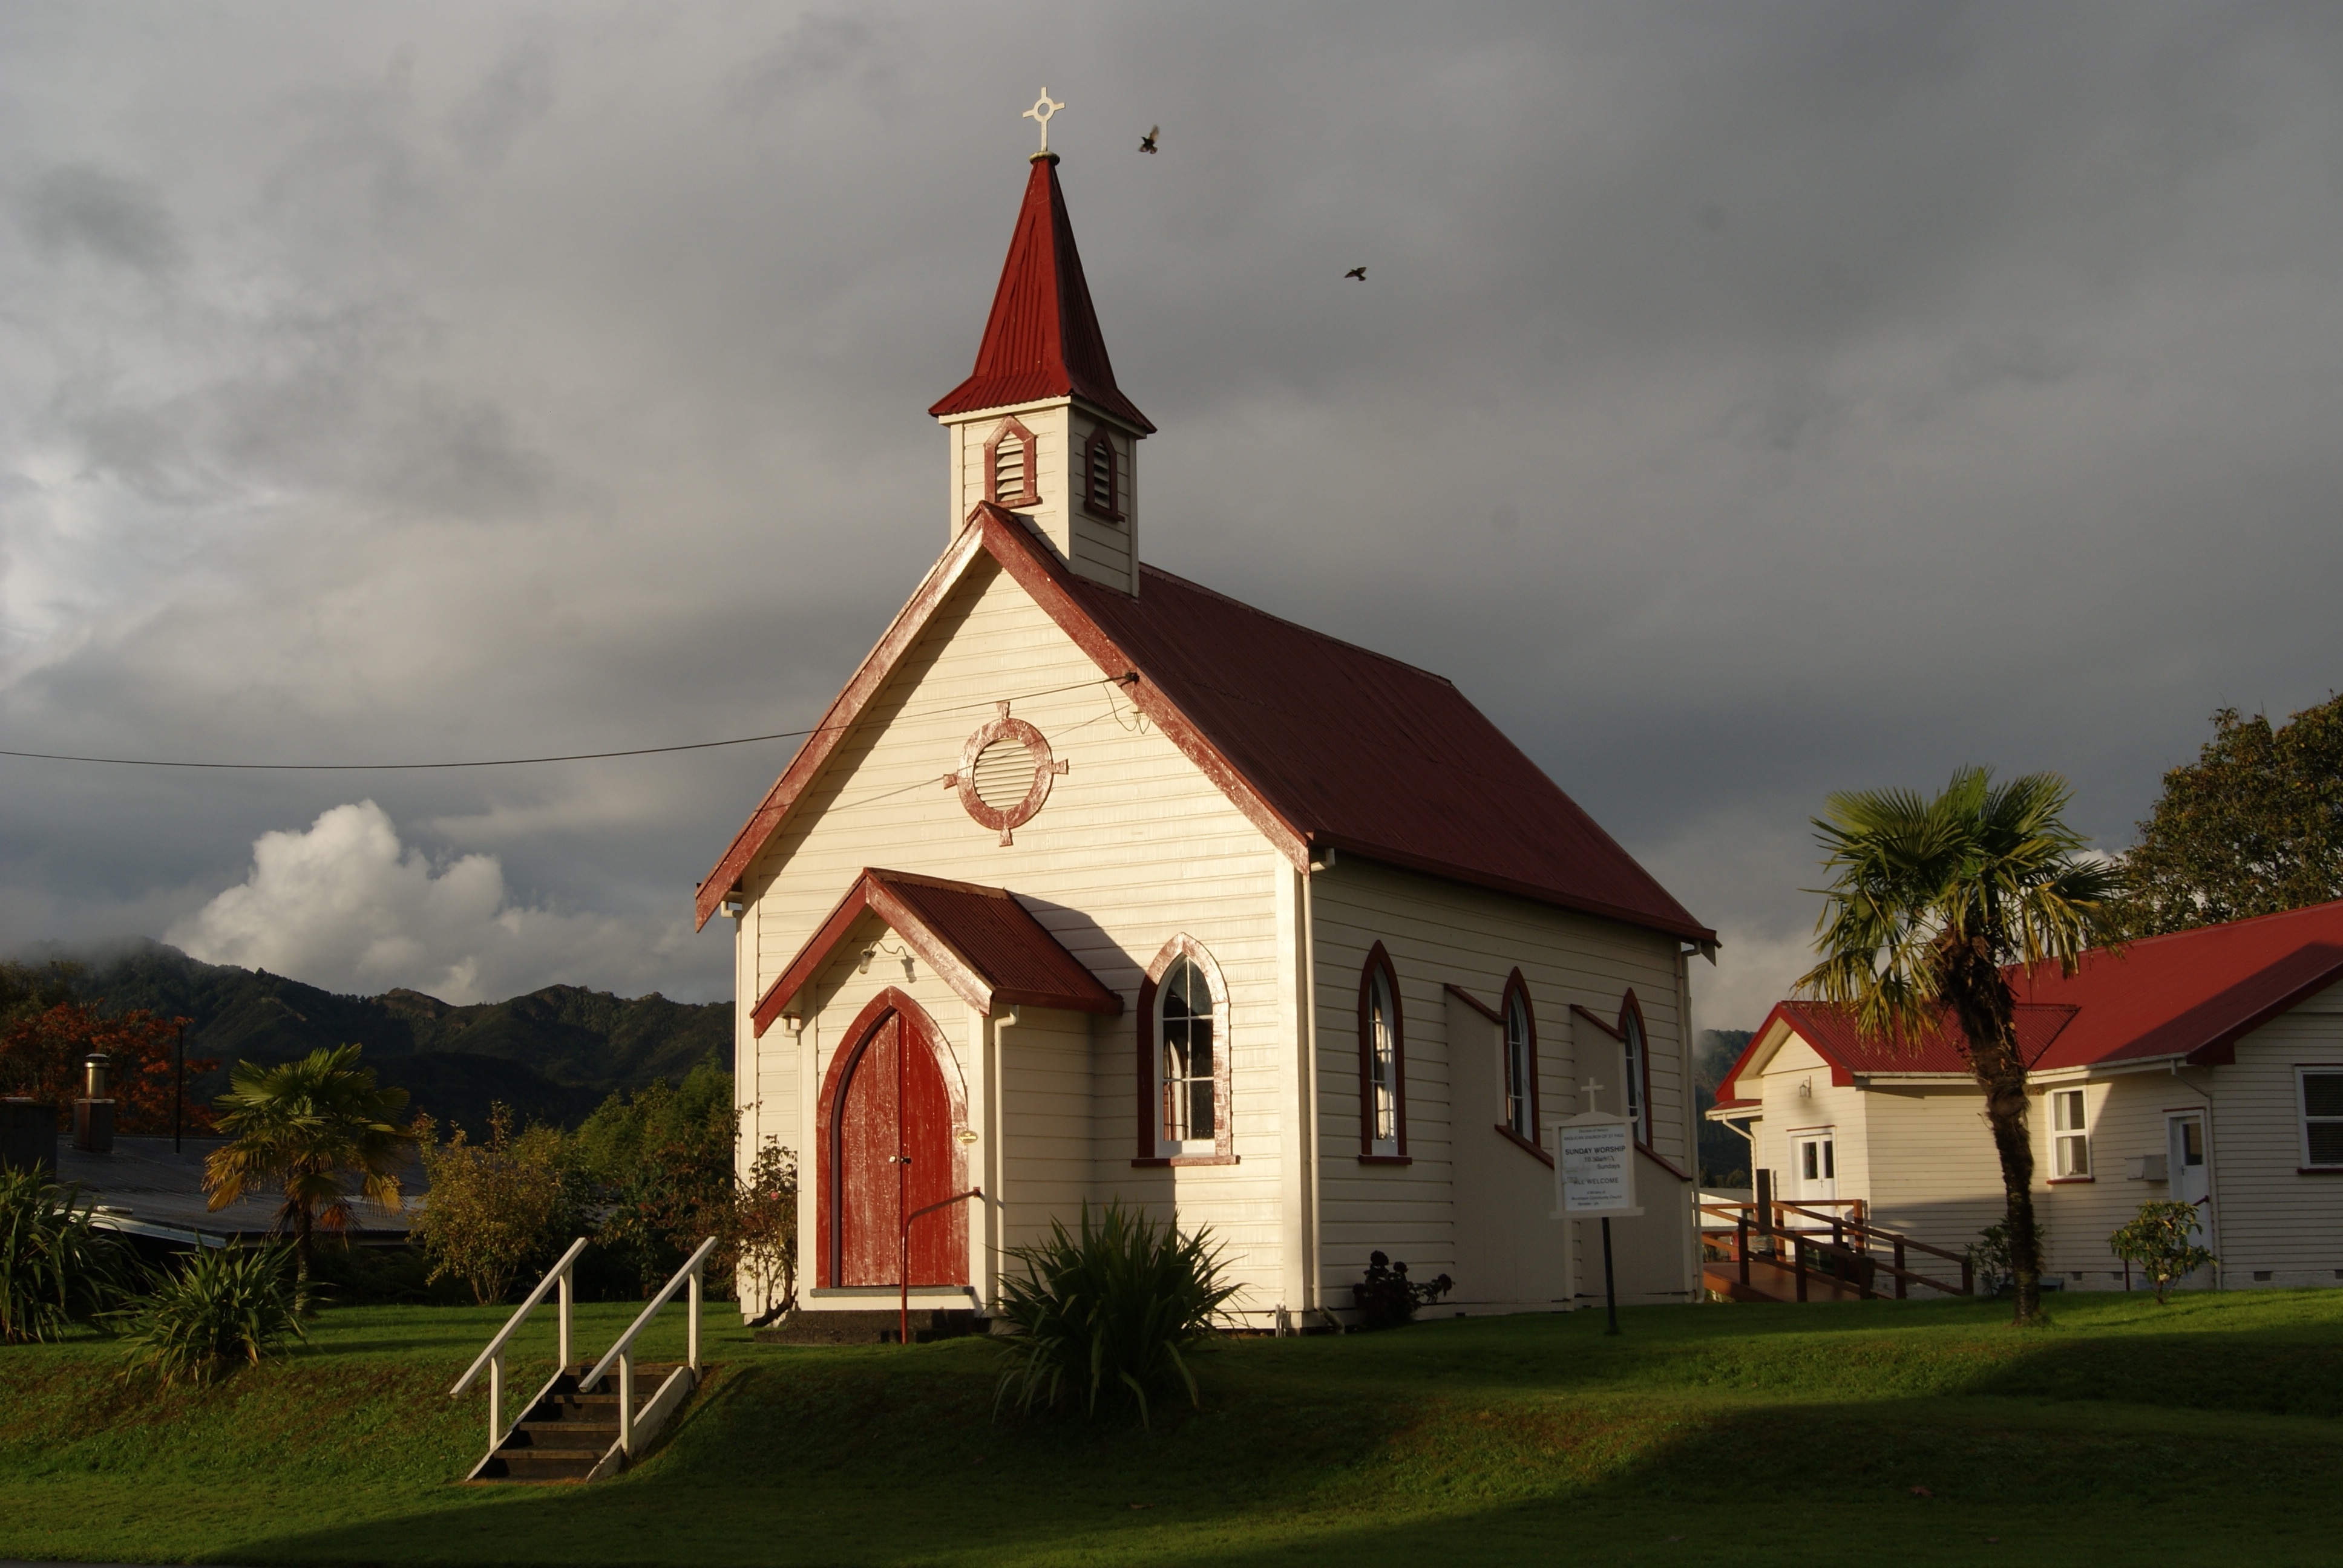
architecture, house, town, roof, building, old, red, tower, religion, landmark, church, chapel, historic, christian, place of worship, religious, spire, steeple, monastery, saint, christianity, worship, holy, historical, estate, old church, rural area, spanish missions in california